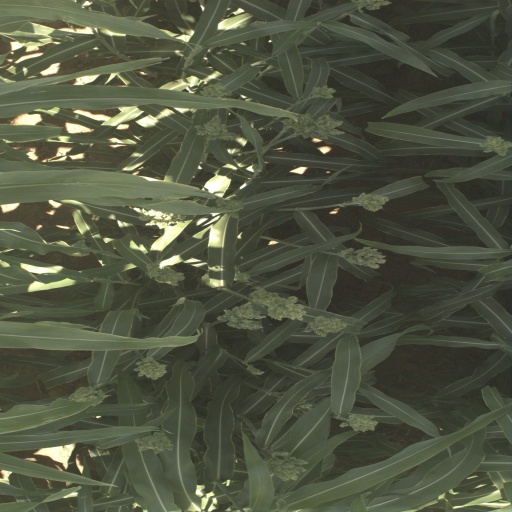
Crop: sorghum